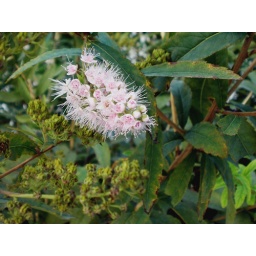
Spiky pink flower growing by the reflection pool.